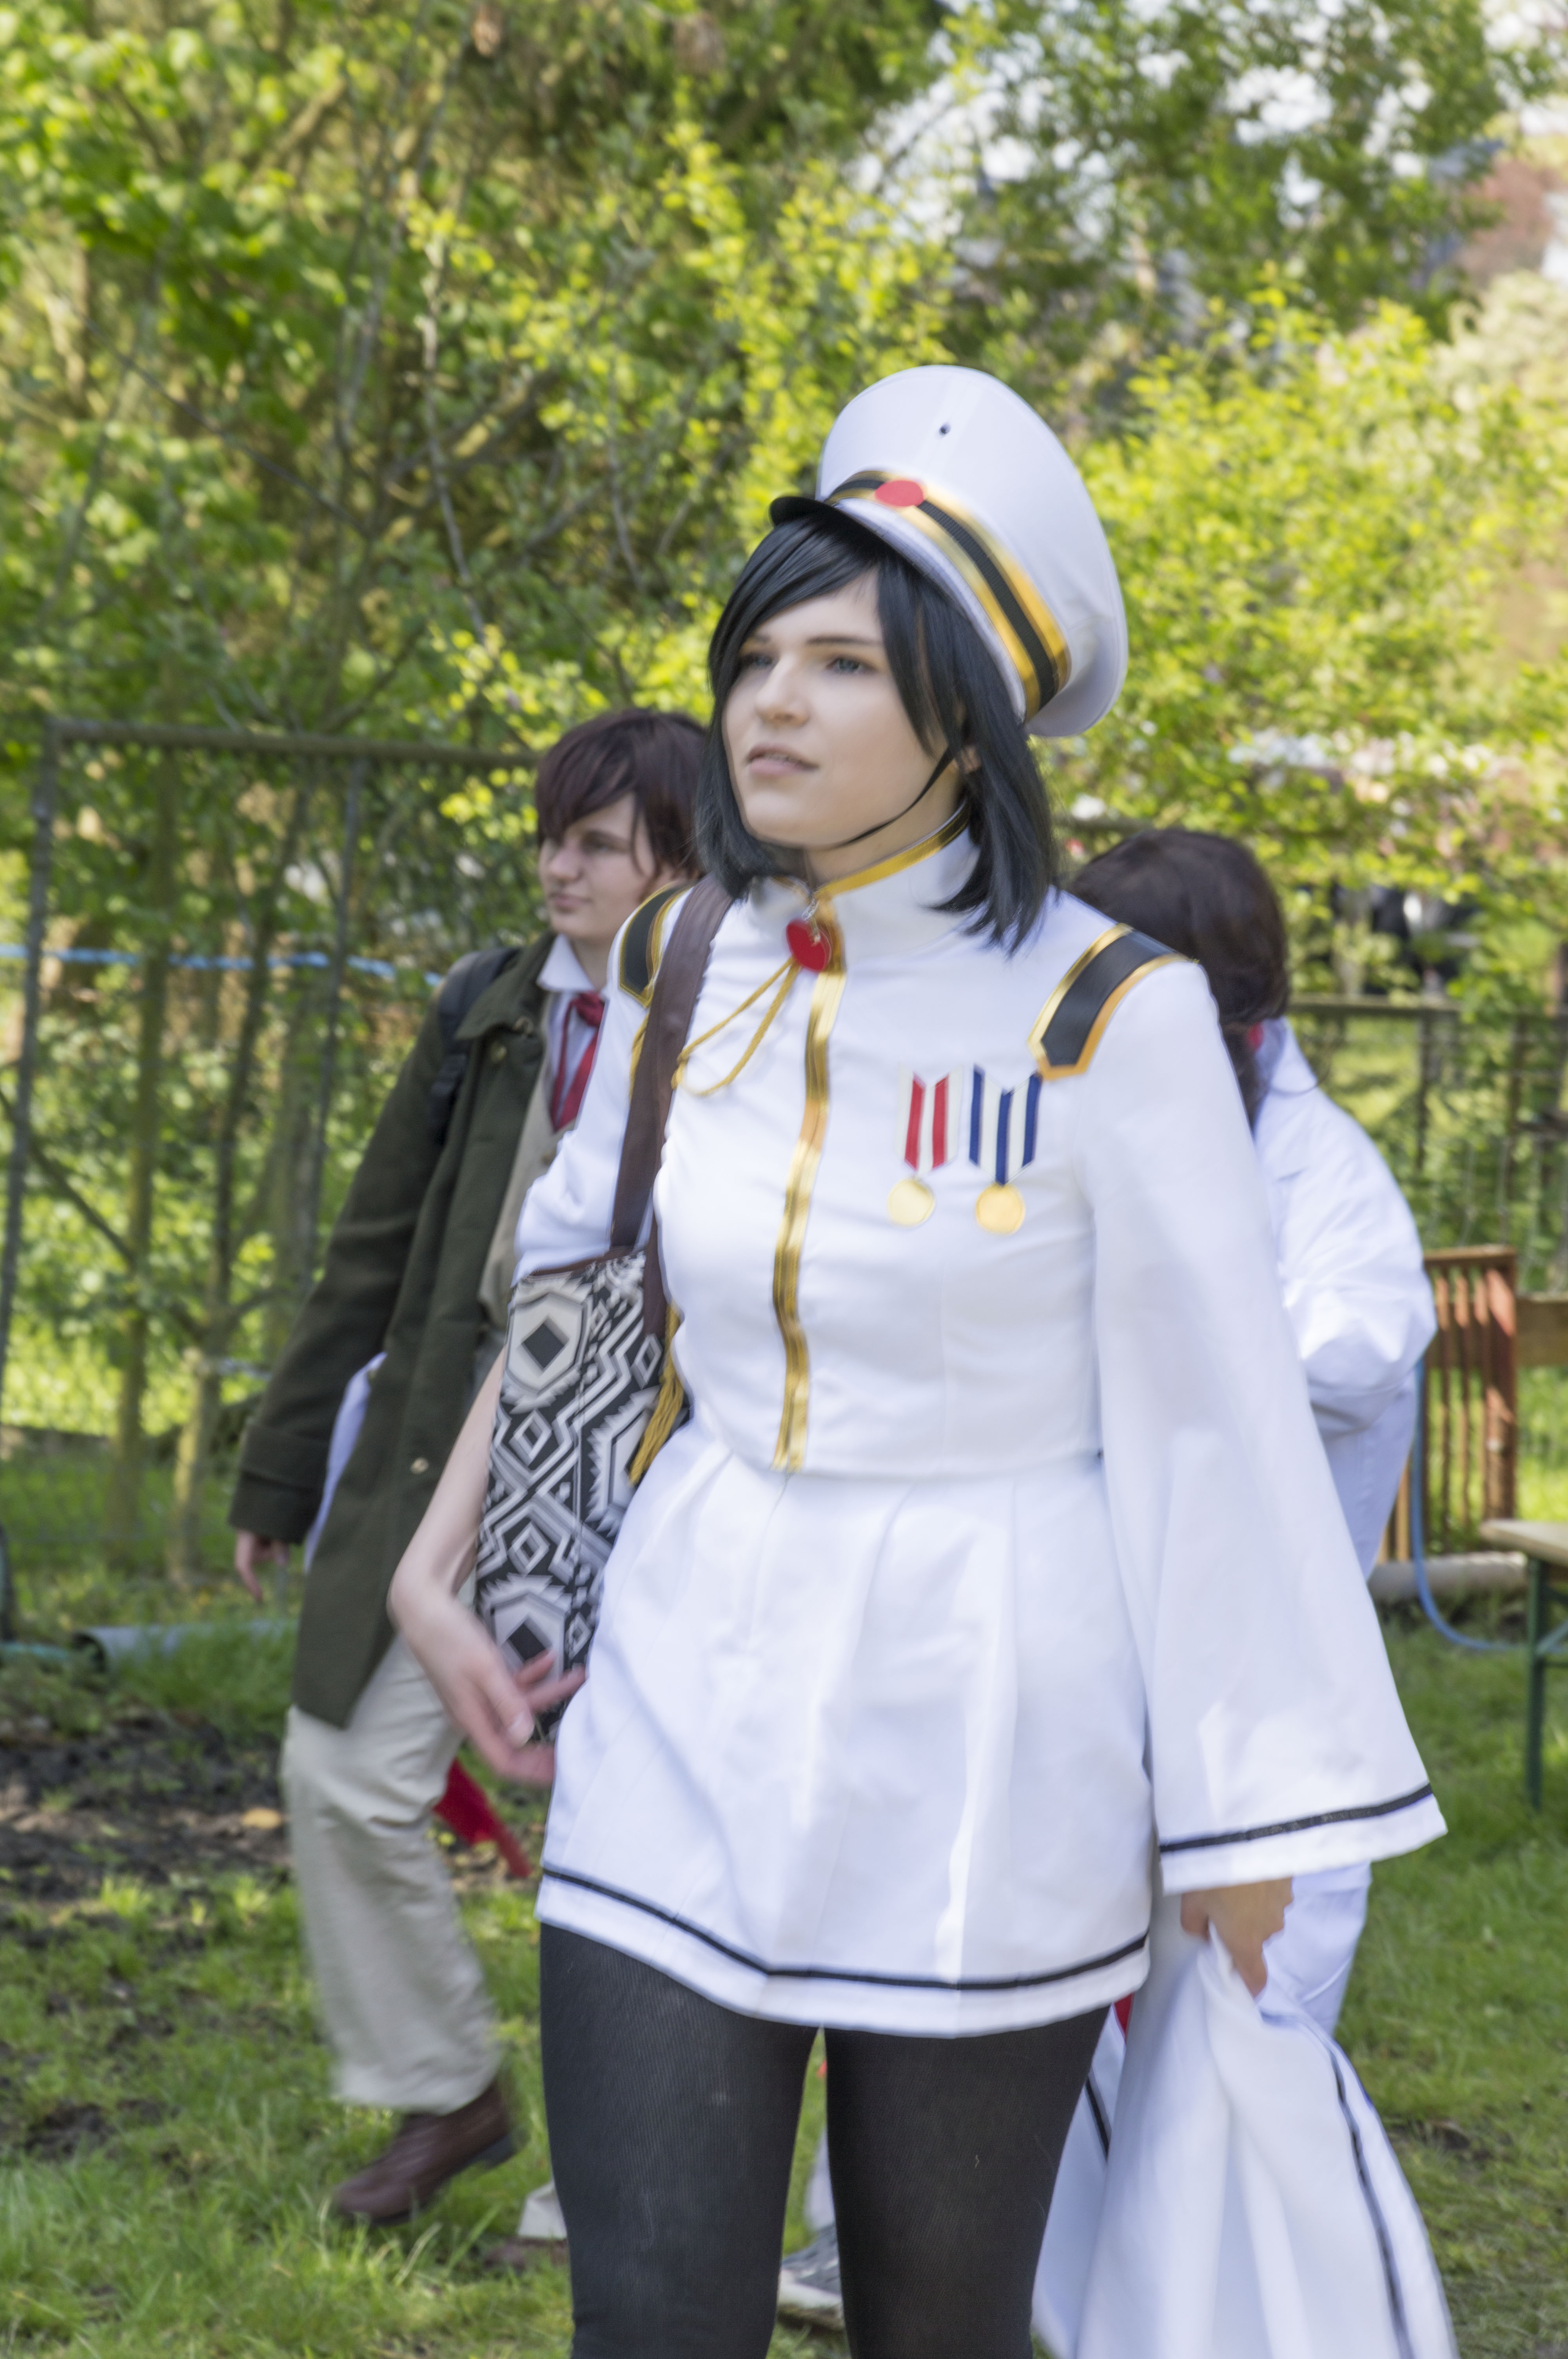
outdoor, people, photography, van, photo, nikon, clothing, cosplay, holland, festival, nederland, netherlands, de, fun, dutch, outdoorphotography, picture, photograph, fotos, foto, fotografie, pd, event, costume, anime, kasteel, paulvandevelde, pdvandevelde, padagudaloma, dordrecht, nederlandinfotos, eventphotography, evenementenfotografie, pvdvfotografie, pdvandeveldedordrecht, nederlandsefotografie, dutchphotogaraphy, totallydutch, fotografienederland, hollandsefotografie, fotografieholland, velde, haarzuilens, dehaar, elfia, eff, kasteeldehaar, elffantasyfair, elfiahaarzuilens, elfia2014, eff2014